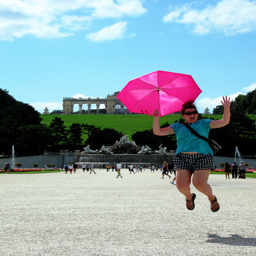
a woman holding a pink umbrells while jumping up
A woman jumping into the air holding a pink umbrella.
A woman with a pink umbrella jumping in the air.
A person holding a pink umbrella is jumping in the air over sand
Woman jumping up while holding an open umbrella